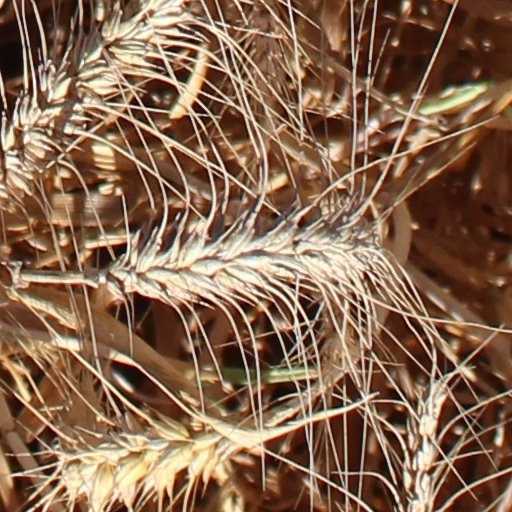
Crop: wheat